R101

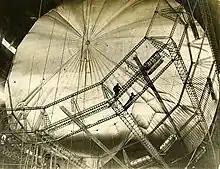
R101 under construction

An early decision had been made to construct the primary structure largely from stainless steel rather than lightweight alloys such as duralumin. The design of the primary structure was shared between Cardington and the aircraft manufacturer Boulton and Paul, who had extensive experience in the use of steel and had developed innovative techniques for forming steel strip into structural sections. Working to an outline design prepared with the help of data supplied by the NPL, the stress calculations were performed by Cardington. This information was then supplied to J.D. North and his team at Boulton and Paul, who designed the metalwork. The individual girders were fabricated by Boulton and Paul in Norwich, and transported to Cardington where they were bolted together. This scheme for a prefabricated structure entailed demanding manufacturing tolerances and was entirely successful, as the ease with which R101 was eventually extended bears witness. Before any contracts for the metalwork were signed, an entire bay consisting of a pair of the 15-sided transverse ring frames and the connecting longitudinal girders was assembled at Cardington. After the assembly had passed loading tests, the individual girders were then tested to destruction. The structure of the airframe was innovative: the ring-shaped transverse frames of previous airships had been braced by radial wires meeting at a central hub, but no such bracing was used in R101, the frames being stiff enough in themselves. However, this resulted in the structure extending further into the envelope, thereby limiting the size of the gasbags.